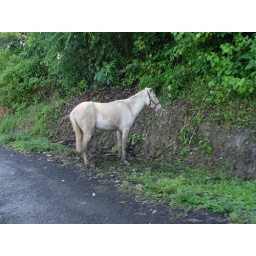
Random horse tied up beside the road